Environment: real
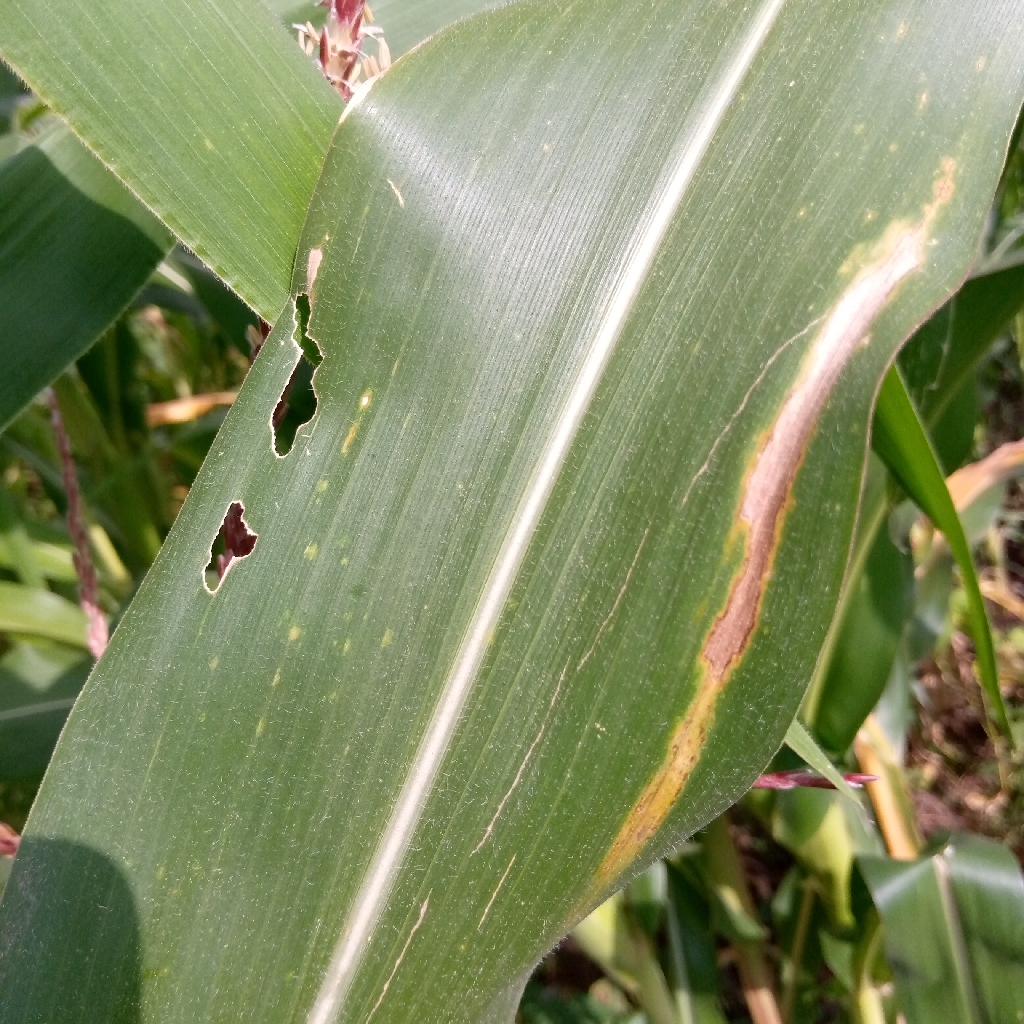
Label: northern_corn_leaf_blight